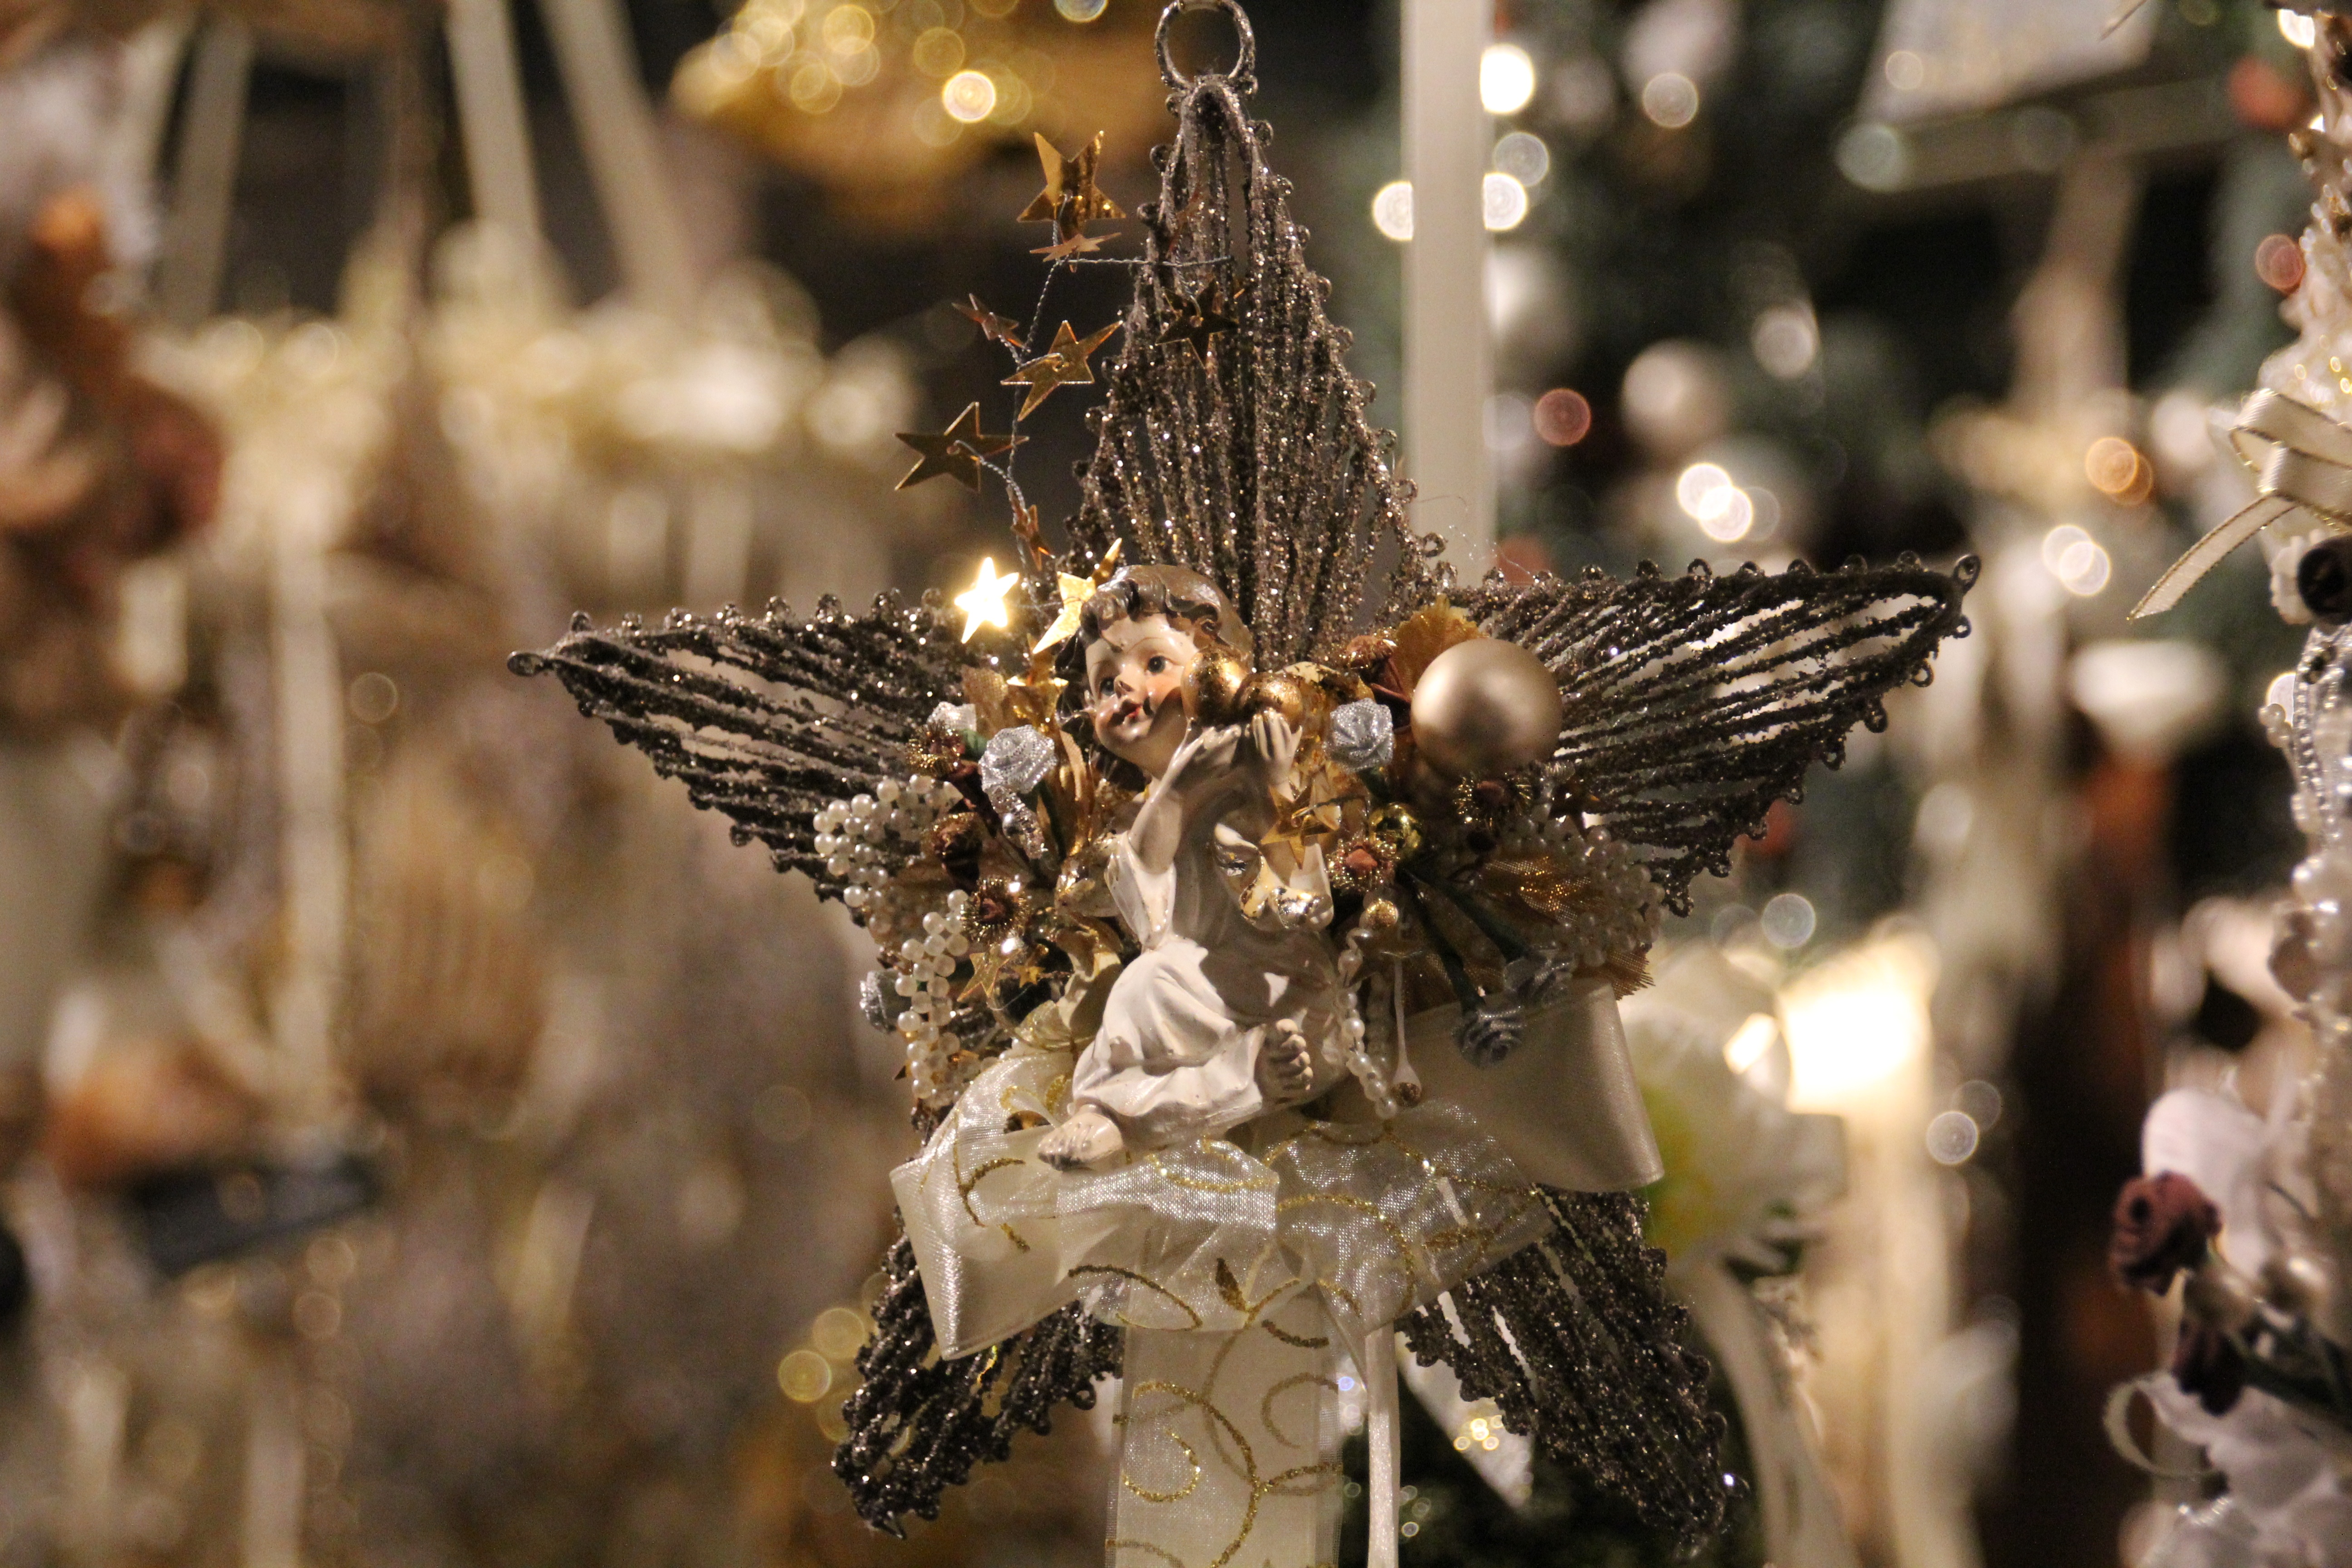
star, flower, spring, carnival, christmas, festival, lights, christmas market, mythology, night photograph